Calima culture

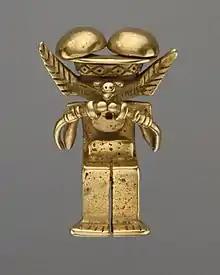
Calima-Yotoco animal-headed figure pendant, Metropolitan Museum, NYC

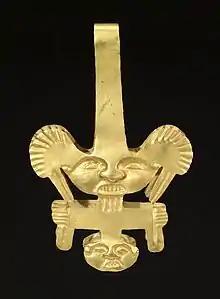

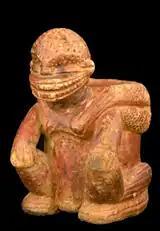
Calima culture sculpture, Gold Museum, Bogotá, Colombia

Calima culture (200 BCE–400 CE) is a series of pre-Columbian cultures from the Valle del Cauca in Colombia.